Alex Story (singer)

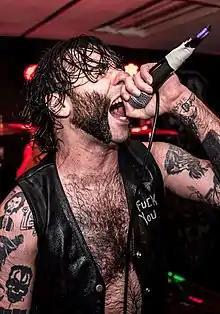
Story performing in 2017

Alex "Wolfman" Story (born November 27, 1974) is an American singer best known for being the lead vocalist of punk/metal bands Cancerslug (1999–present) and Doyle (2013–present). He also performs as a solo artist under his own name, as well as in multiple side projects. Story sports large sideburns and often disguises himself as a werewolf inspired by the 1940s movie "The Wolf Man" when performing live"."